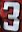
Number: 3